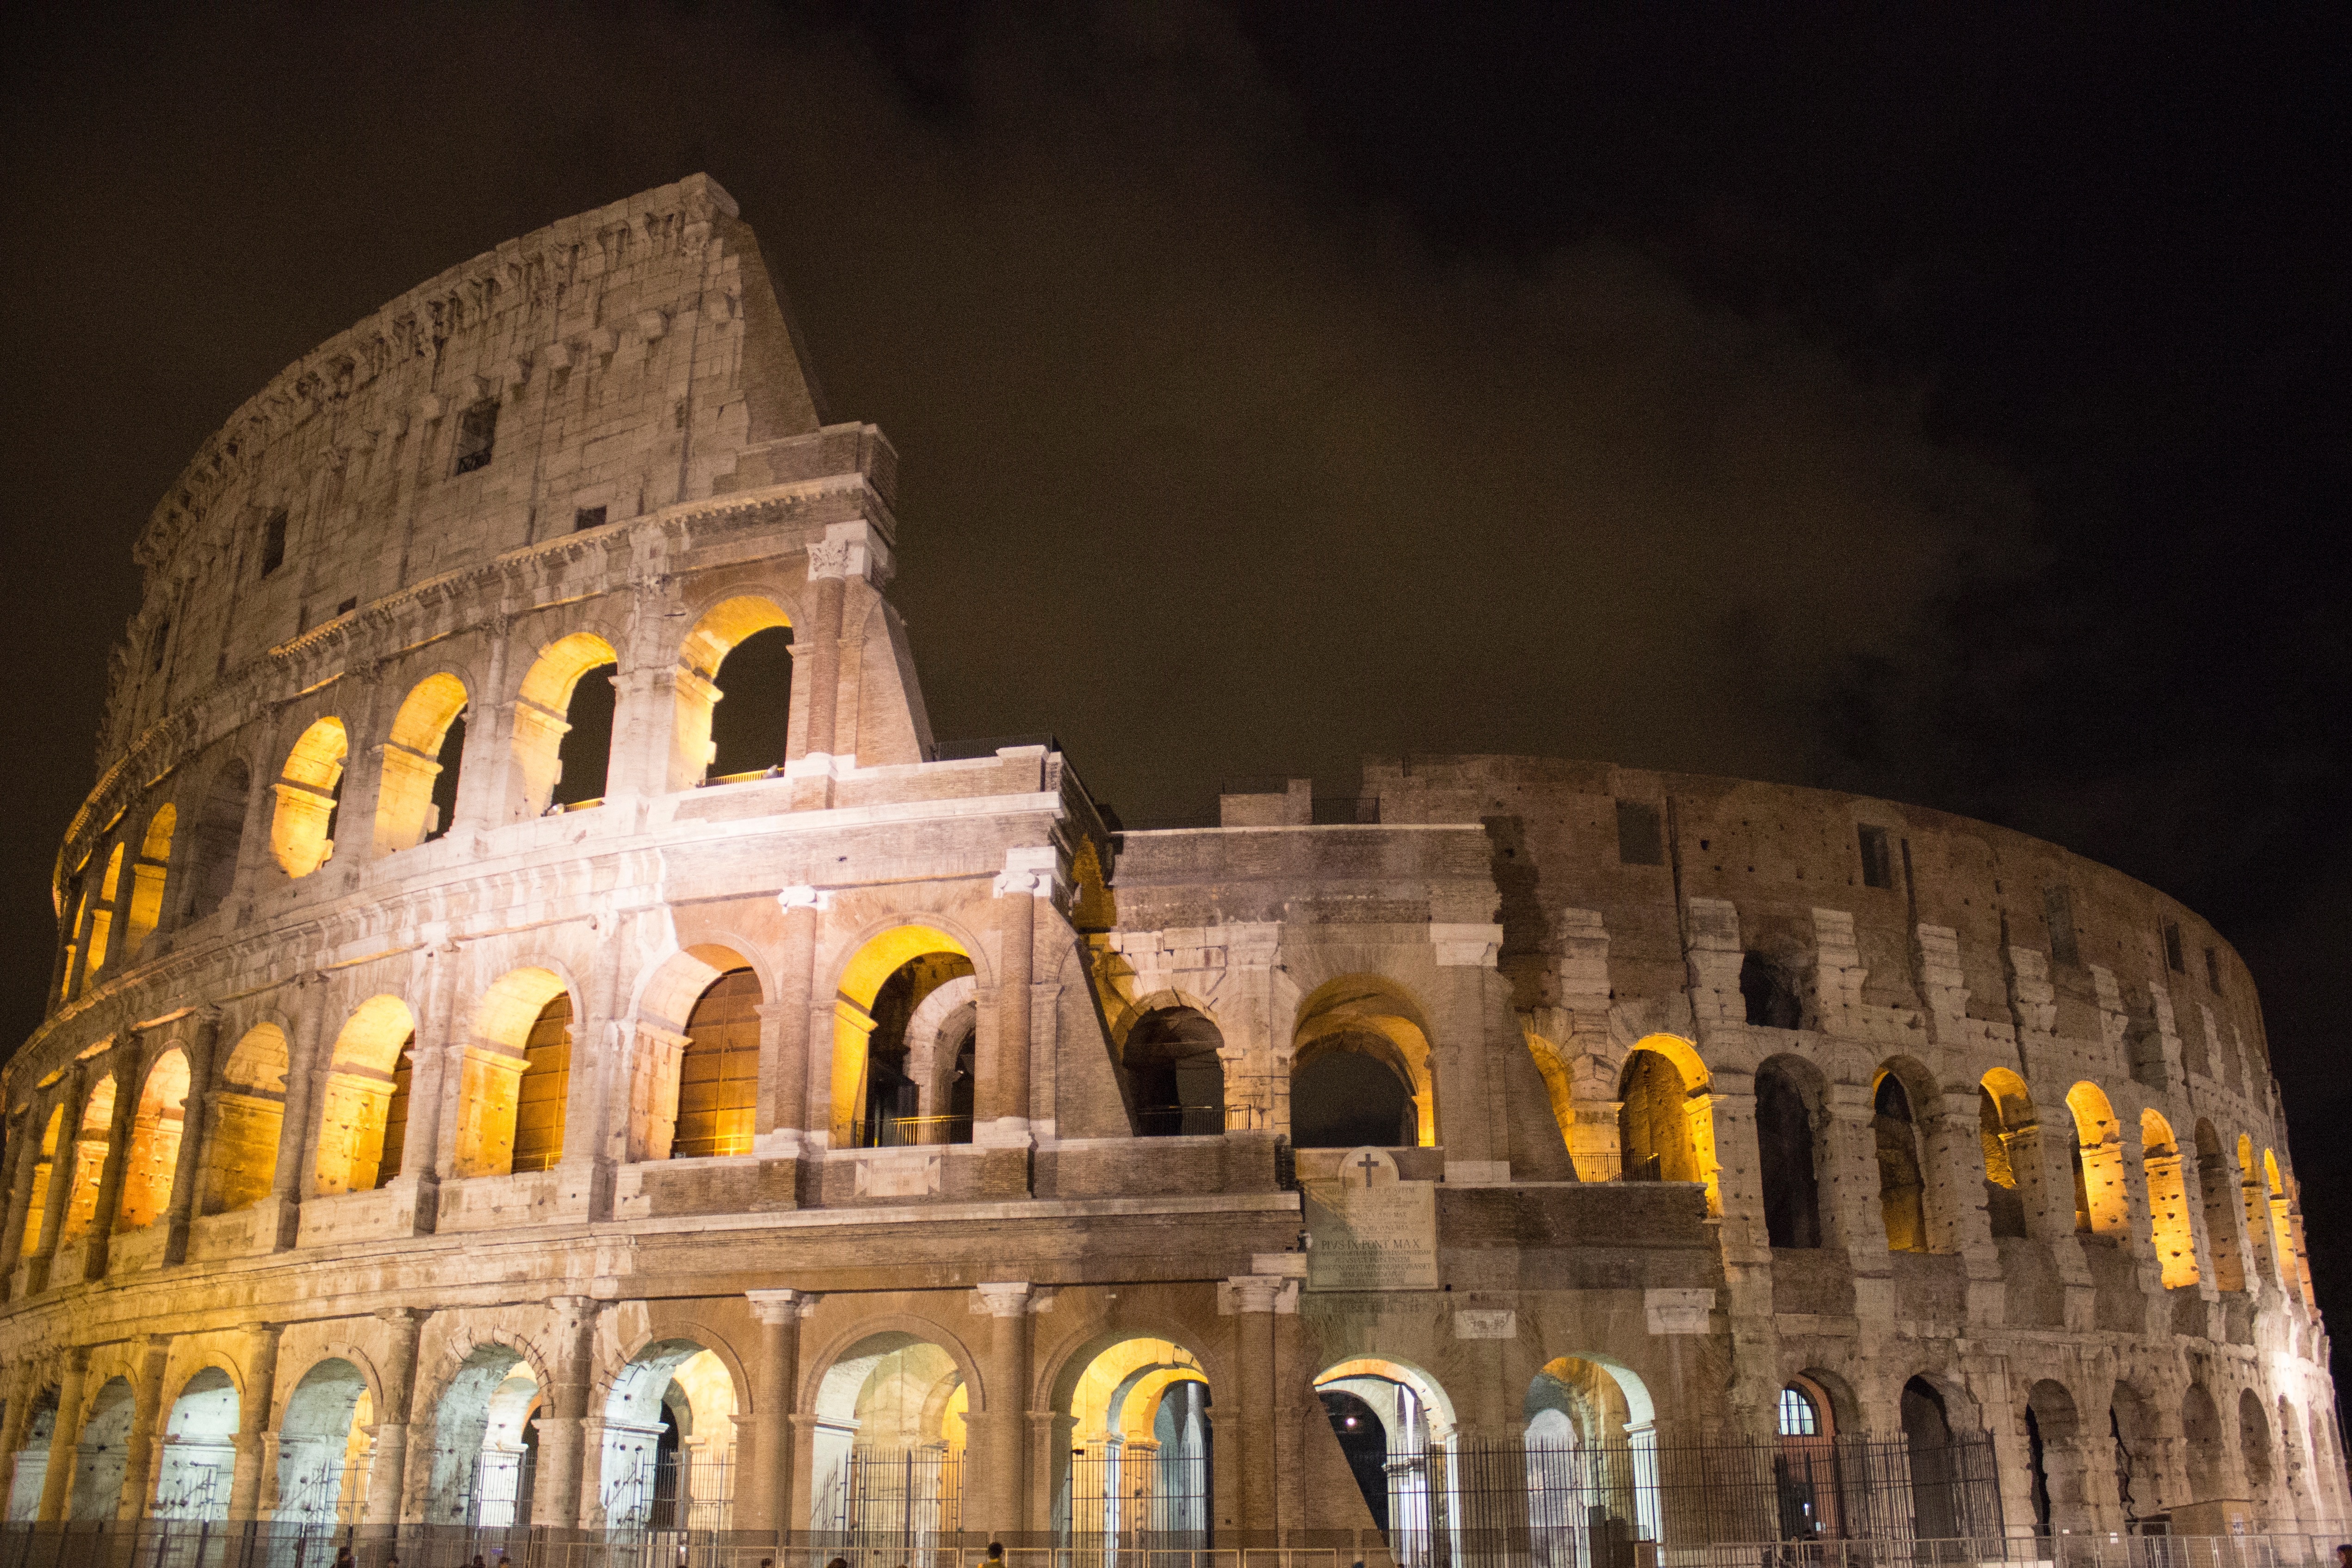
architecture, night, building, old, city, stone, monument, tourist, travel, europe, ancient, landmark, italy, historic, ruin, tourism, colosseum, lit up, capital, rome, temple, roman, culture, history, european, famous, historical, italian, ancient rome, ancient history, human settlement